Desorption atmospheric pressure photoionization

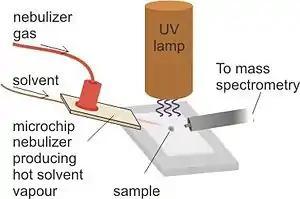
Desorption atmospheric pressure photoionization schematic

Desorption atmospheric pressure photoionization (DAPPI) is an ambient ionization technique for mass spectrometry that uses hot solvent vapor for desorption in conjunction with photoionization. Ambient Ionization techniques allow for direct analysis of samples without pretreatment. The direct analysis technique, such as DAPPI, eliminates the extraction steps seen in most nontraditional samples. DAPPI can be used to analyze bulkier samples, such as, tablets, powders, resins, plants, and tissues. The first step of this technique utilizes a jet of hot solvent vapor. The hot jet thermally desorbs the sample from a surface. The vaporized sample is then ionized by the vacuum ultraviolet light and consequently sampled into a mass spectrometer. DAPPI can detect a range of both polar and non-polar compounds, but is most sensitive when analyzing neutral or non-polar compounds. This technique also offers a selective and soft ionization for highly conjugated compounds.